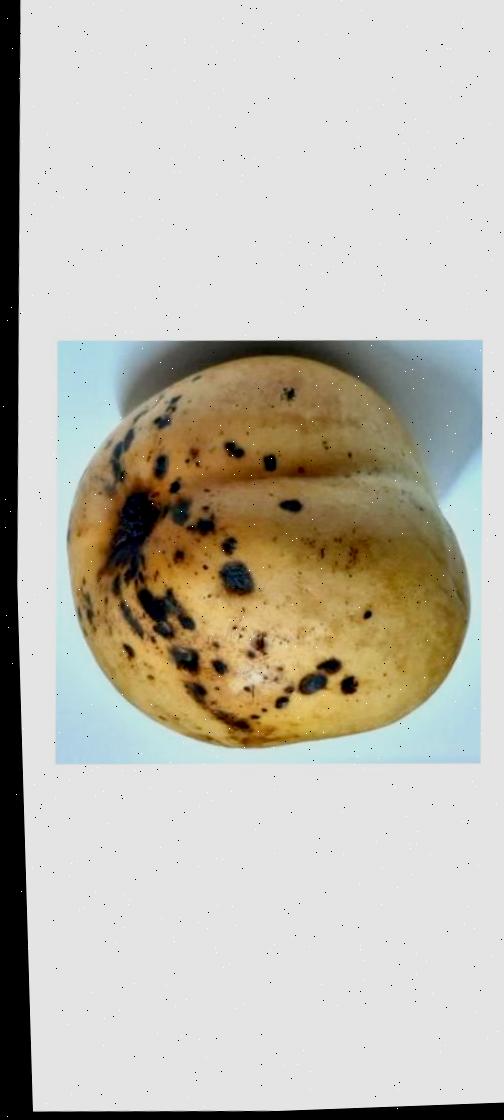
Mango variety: Bari-11